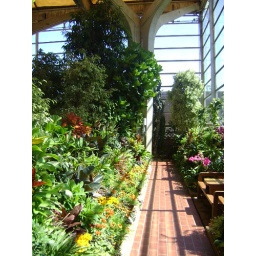
The greenhouse in Saskatoon. It had some of the plants and flowers that grow in my home town (mumbai)